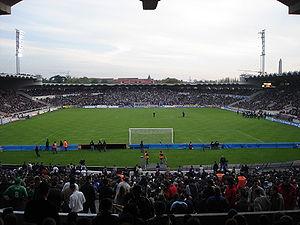
Le sport à Bordeaux.
Le championnat de France de rugby à XV, dénommé Top 14 depuis 2005, est une compétition annuelle mettant aux prises les meilleurs clubs professionnels de rugby à XV en France. Créé en 1892 sous l'égide de la fédération omnisports USFSA, il est alors organisé par un comité chargé du rugby, avant d'être pris en charge à partir de l'édition 1921 par la toute jeune Fédération française de rugby. Depuis 1998, c'est la Ligue nationale de rugby qui l'organise.
Le Tournoi de France de rugby à sept est une compétition de rugby à sept, qui se déroule à Paris ou à Bordeaux de 1996 à 2006. En 2000, puis de 2003 à 2006, ainsi qu'à partir de 2016, elle compte comme une étape des IRB Sevens World Series.
Zinédine Zidane, né le 23 juin 1972 à Marseille, est un footballeur international français devenu entraîneur. Durant sa carrière de joueur, entre 1988 et 2006, il évolue au poste de milieu offensif, comme meneur de jeu. De janvier 2016 à fin mai 2018, et à partir de mars 2019, il est l'entraîneur du Real Madrid CF, où il a terminé sa carrière de joueur.
La Nouvelle-Aquitaine est une région administrative française, créée par la réforme territoriale de 2015 et effective au 1ᵉʳ janvier 2016, après les élections régionales de décembre 2015.
Le championnat de France de rugby à XV 2013-2014 ou Top 14 2013-2014 est la cent-quinzième édition du championnat de France de rugby à XV. Elle oppose les quatorze meilleures équipes de rugby à XV françaises. Le championnat débute le 16 août 2013 pour s'achever par une finale le 31 mai 2014 au Stade de France.